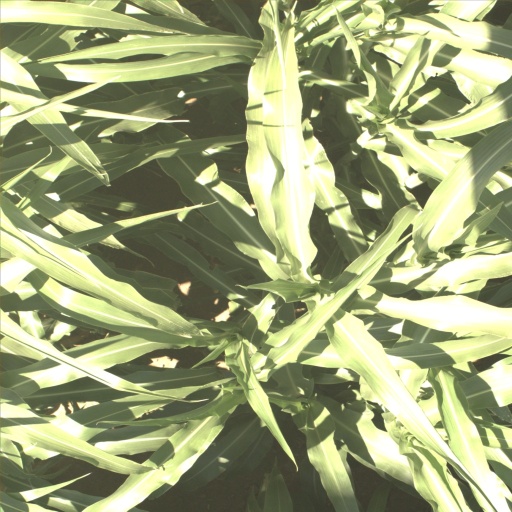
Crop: sorghum